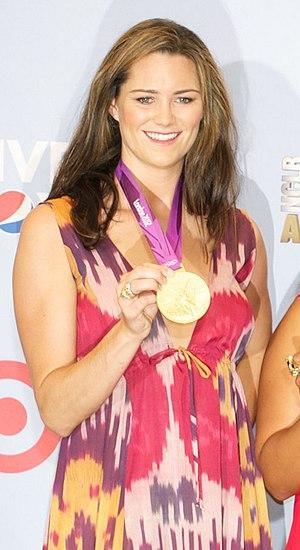
Jessica Steffens, née le 7 avril 1987 à San Francisco, est une joueuse américaine de water-polo. Pendant les Jeux olympiques d'été de 2012 elle a remporté la médaille d'or et pendant ceux de 2008 la médaille d'argent. Elle a aussi remporté le Championnat du monde 2009 à Rome. Sa sœur Maggie Steffens est également membre de l'équipe des États-Unis.